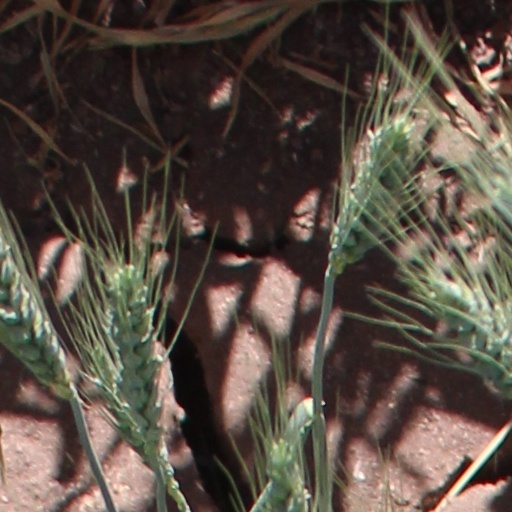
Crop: wheat